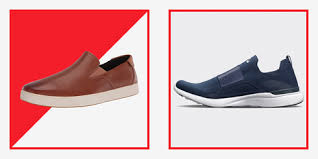
Label: Boat